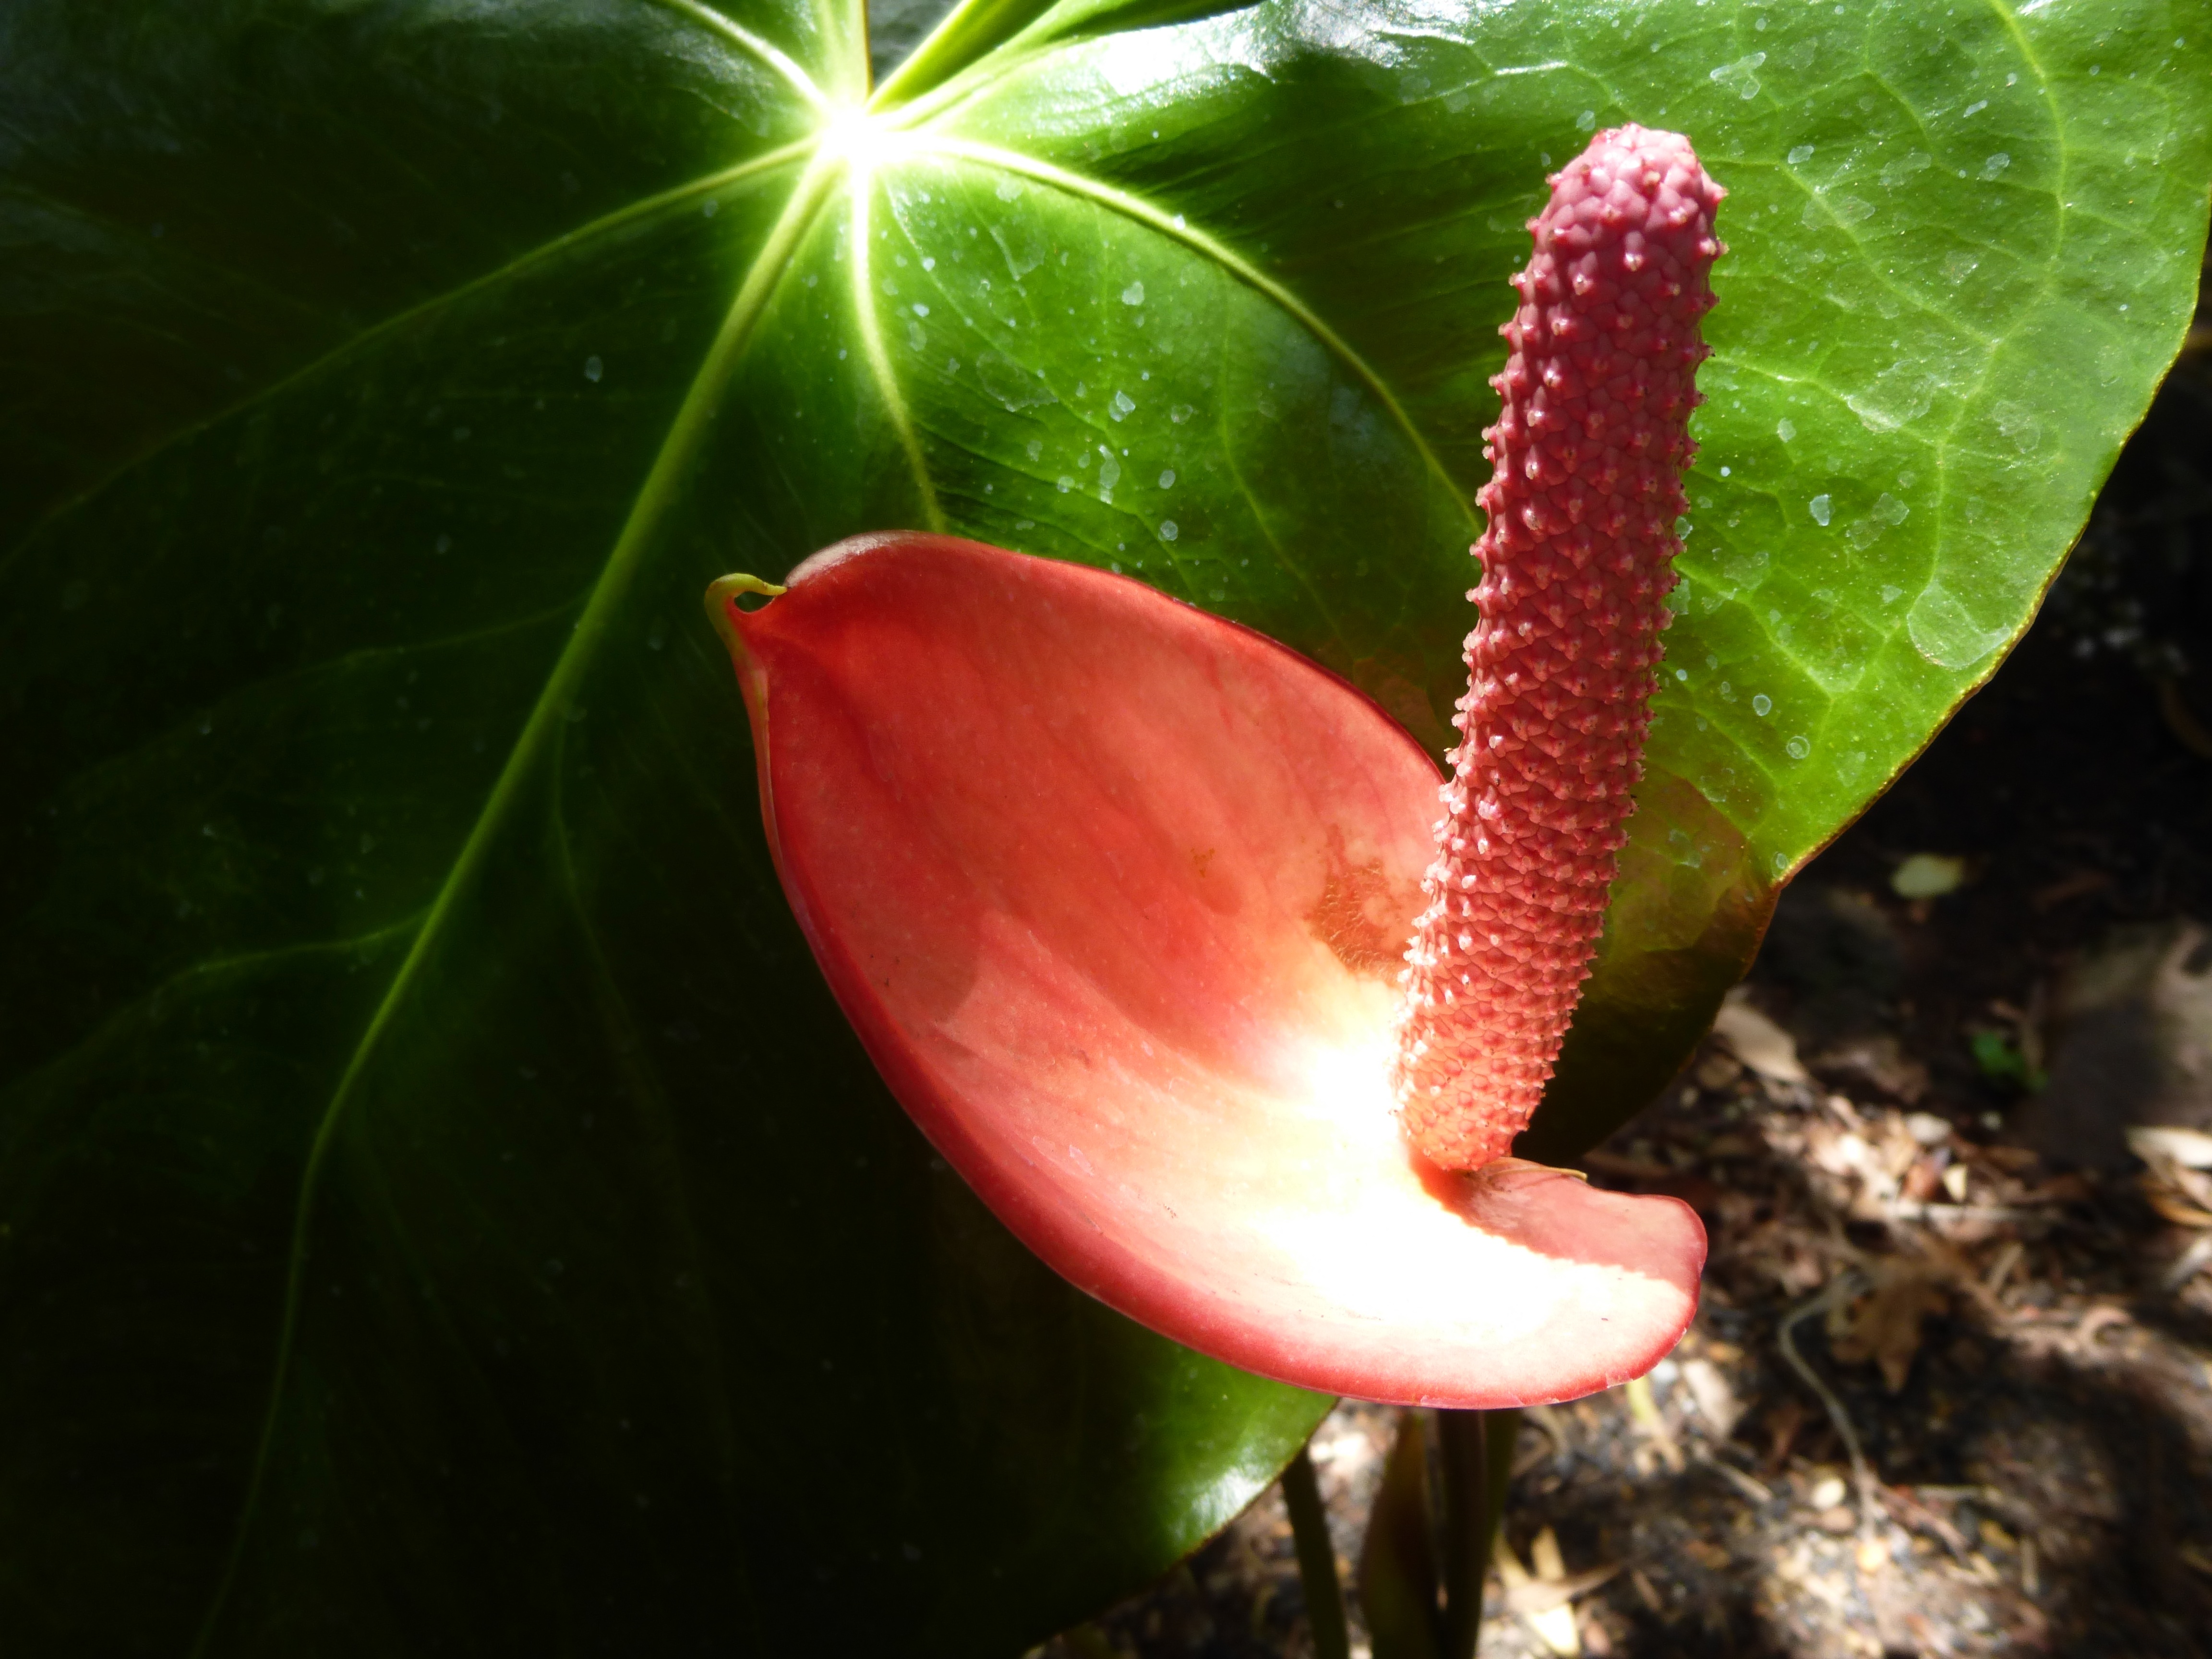
nature, blossom, plant, leaf, flower, petal, bloom, red, botany, close, aquatic plant, flora, mood, flamingo flower, arum, madeira, macro photography, flowering plant, plant stem, land plant